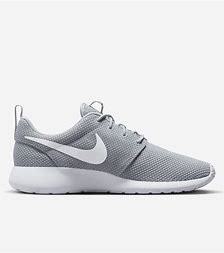
Brand: Nike
Model: Roshe One